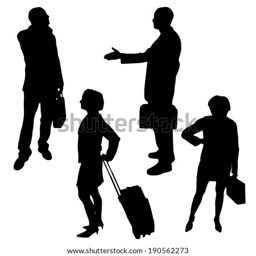
vector silhouette of business people on a white background .